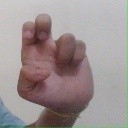
अक्षर: अ